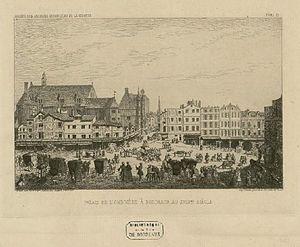
Le Palais de l'Ombrière au XVIe siècle, Tiré de ""Les Archives historiques de la Gironde"", tome XII. Dessin de Jules de Verneilh-Puyraseau (1823-1899. Gravure Léo Drouyn (1816-1896)."
Le palais de l'Ombrière était un palais construit au Moyen Âge à l'intérieur de la ville de Bordeaux et aujourd'hui disparu. Son nom est dû à l'ombrage de grands arbres qui formaient une avenue à l'époque.